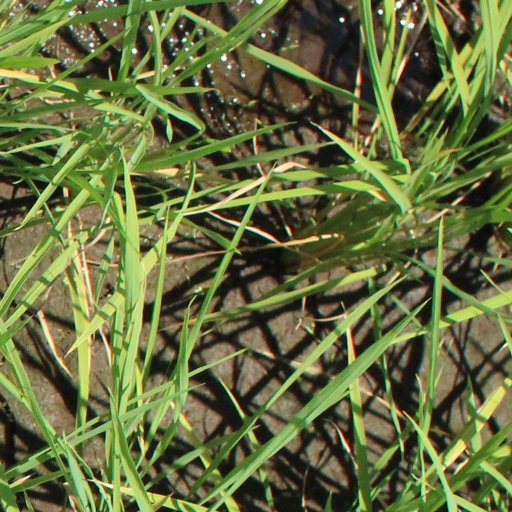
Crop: rice